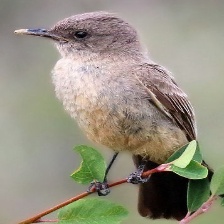
Species: SAYS PHOEBE
Scientific name: SAYORNIS SAYA